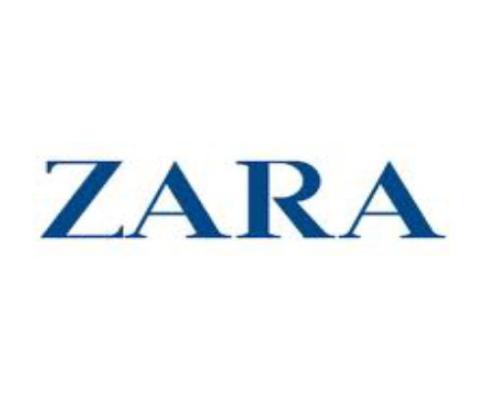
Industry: Clothes